Carom billiards

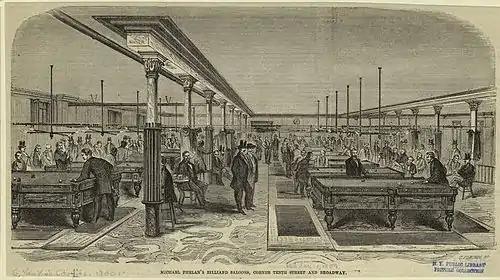
Historic print depicting Michael Phelan's Billiard Saloon located at the corner of 10th Street and Broadway in Manhattan, 1 January 1859

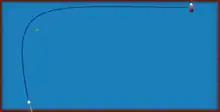
A "massé" shot around a pin

Straight rail is thought to date to the 18th century, although no exact time of origin is known. The object of straight rail is simple: one point, called a "count", is scored each time a player's cue ball makes contact with both object balls (the second cue ball and the third ball) on a single . A win is achieved by reaching an agreed upon number of counts.